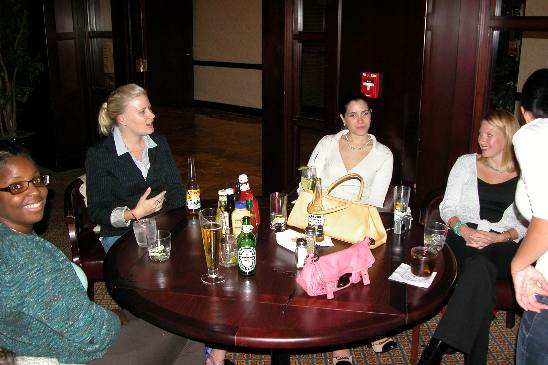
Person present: Yes